The Remains (film)

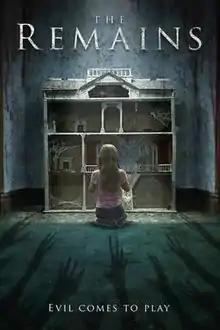

The Remains is a 2016 American horror film written and directed by Thomas Della Bella and starring Todd Lowe as a widower and father named John. In "The Remains", John moves his family after his wife passes, but the items that had been left in the house turn out to be haunted.